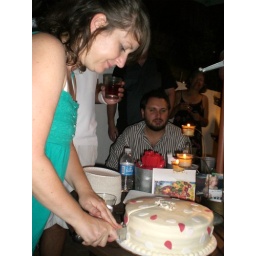
YUM. the cake: a red velvet from lark in silver lake, courtesy of kim and colin.